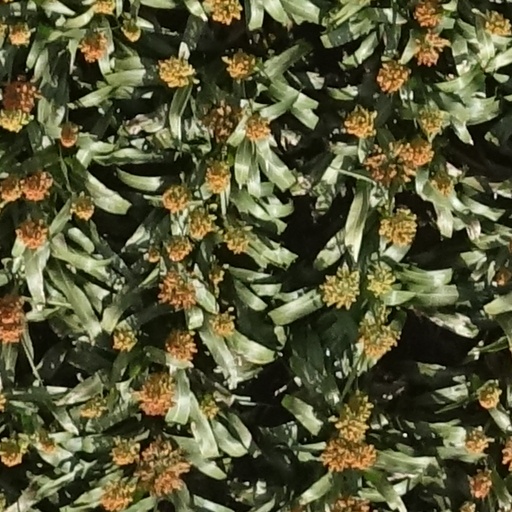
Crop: sorghum